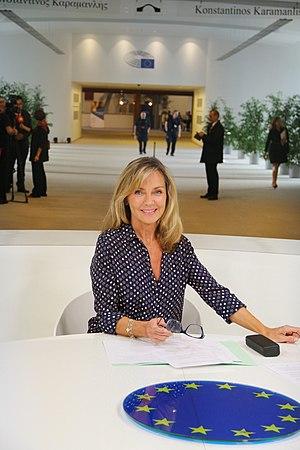
Au Parlement européen